Xu Ming (figure skater)

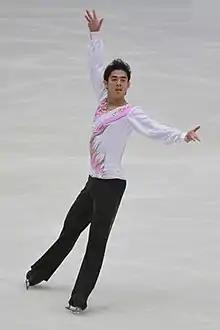
Xu Ming in 2009.

Xu Ming (born January 18, 1981, in Qiqihar, Heilongjiang) is a Chinese former competitive figure skater. He is the 2009 Winter Universiade champion, the 2007 Asian Winter Games champion, and a four-time Chinese national silver medalist.